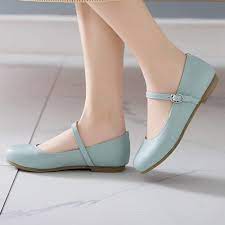
Label: Ballet Flat